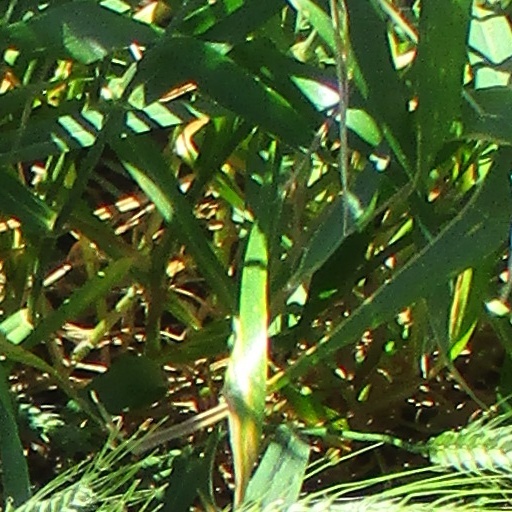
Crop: wheat